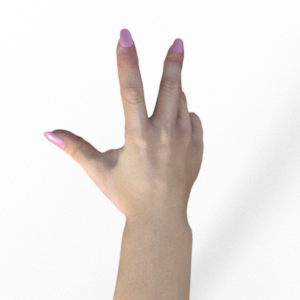
Label: scissors